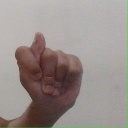
अक्षर: ट